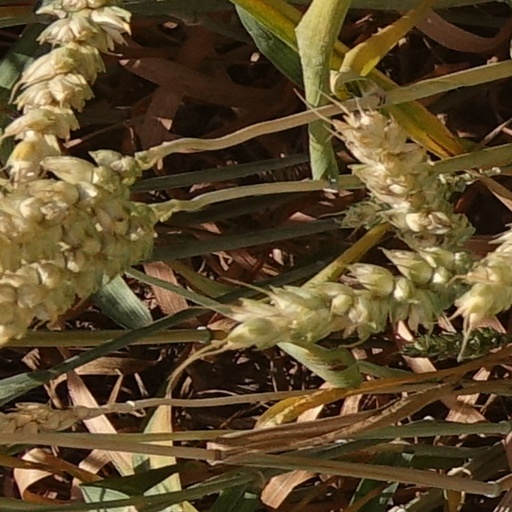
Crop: wheat